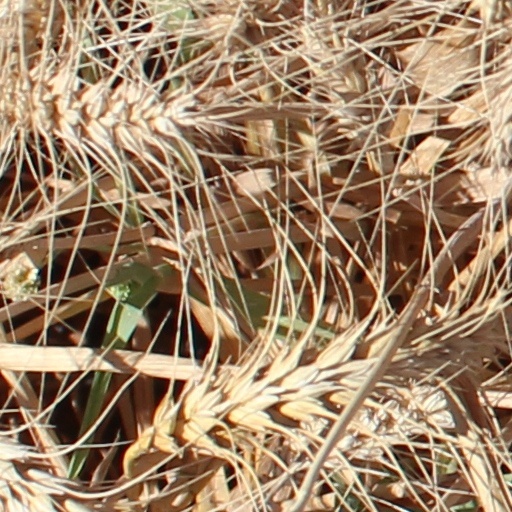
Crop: wheat